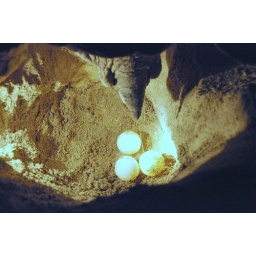
A green turtle in the process of laying eggs